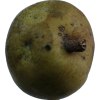
Label: pear